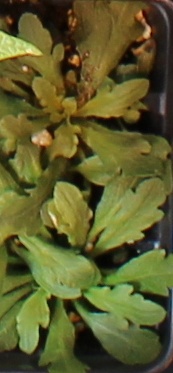
Label: Horseweed